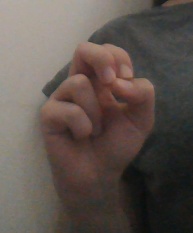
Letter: gaaf